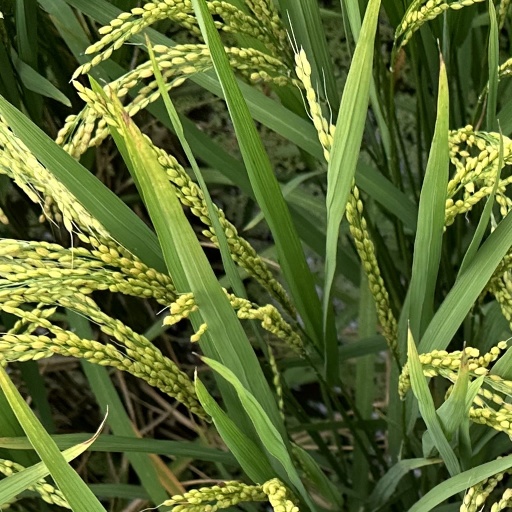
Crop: rice